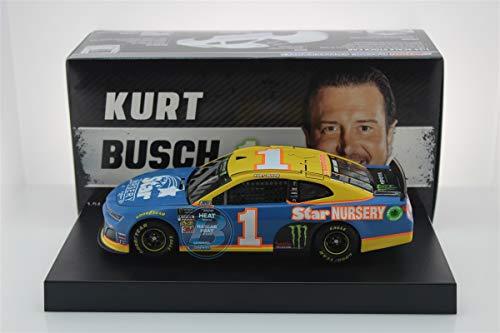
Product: Lionel Racing, Kurt Busch, Star Nursery, 2019, Chevrolet Camaro, NASCAR Diecast 1: 24 Scale
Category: Toys & Games | Hobbies | Models & Model Kits | Pre-Built & Diecast Models | Vehicles
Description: Driver: Kurt Busch.
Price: $17.41
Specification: ProductDimensions:8x3x2inches|ItemWeight:1.81pounds|ShippingWeight:1.81pounds(Viewshippingratesandpolicies)|ASIN:B07XLPMFGB|Itemmodelnumber:CX11923NRUB,StarNursery|Manufacturerrecommendedage:8yearsandup